Lebedinskiy (crater)

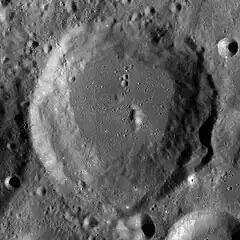
LRO WAC mosaic

Lebedinskiy is an impact crater on the far side of the Moon. It is attached to the eastern outer rim of the somewhat larger crater Zhukovskiy. About two crater diameters to the east-southeast lies the smaller Engel'gardt. The satellite crater Lebedinskiy P lies in the southern indentation of terrain between Lebedinskiy and Zhukovsky, and is nearly attached to the southwest rim of Lebedinskiy.